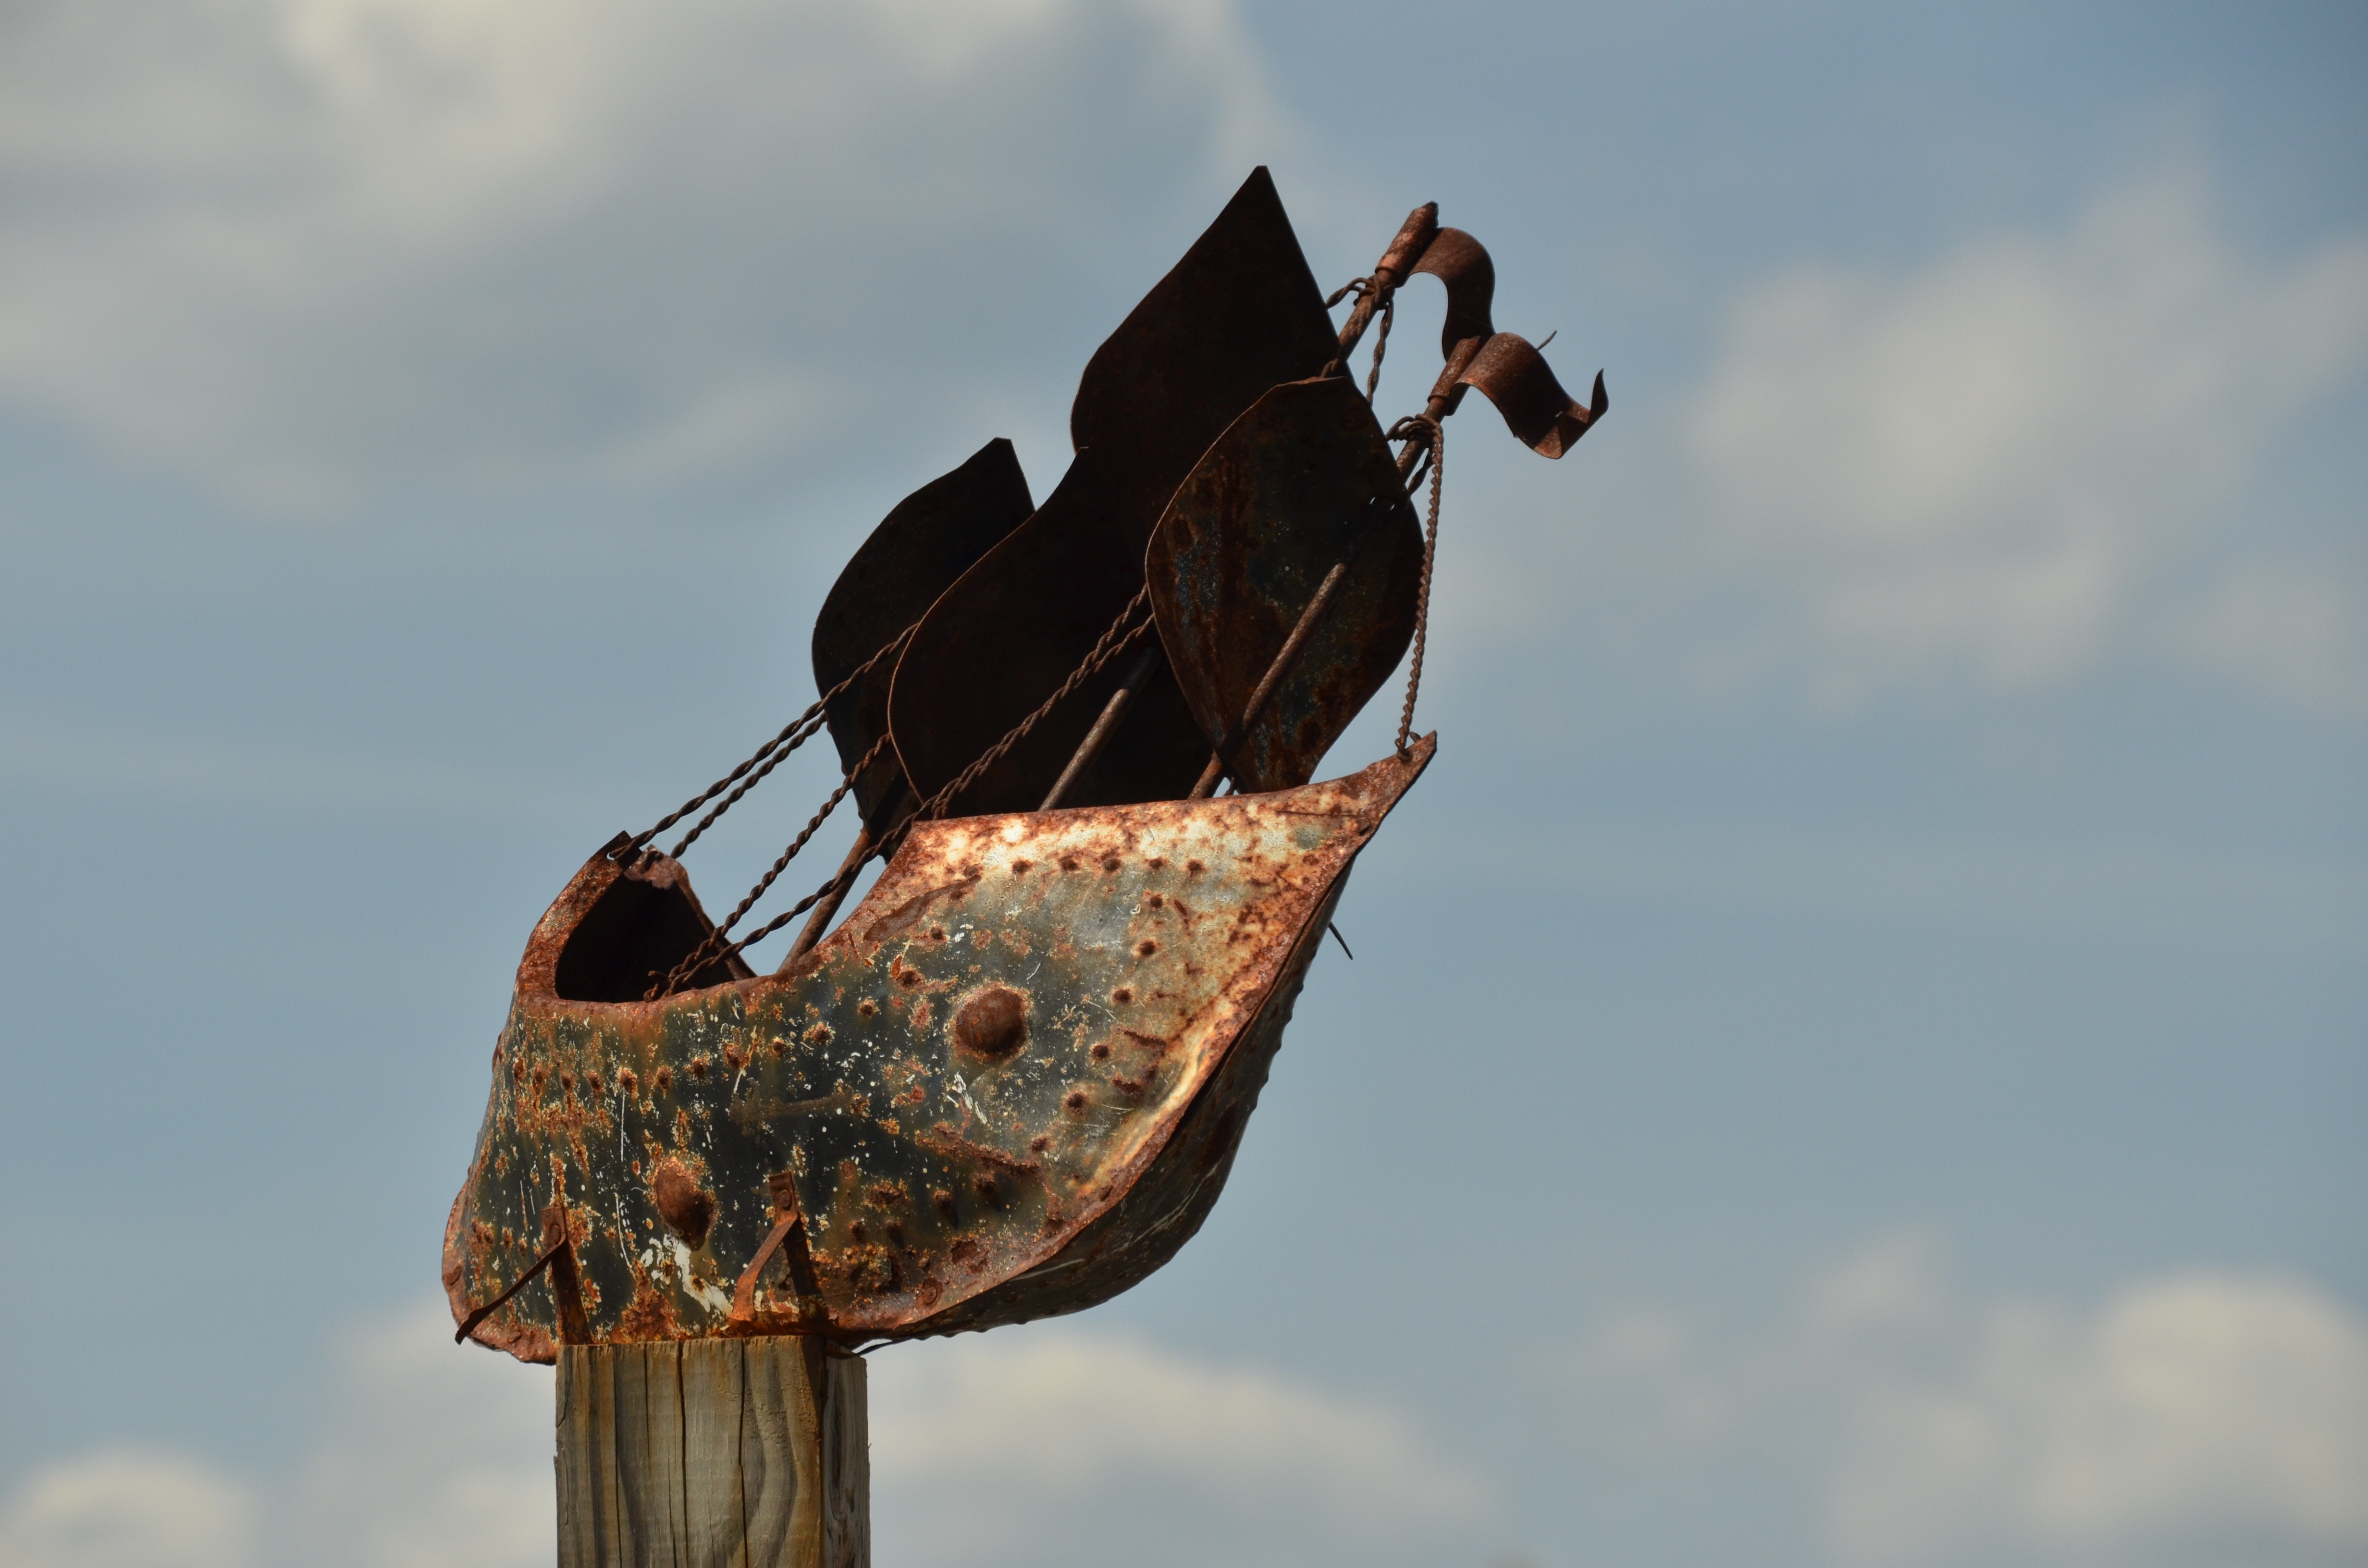
creative, boat, ship, sailing, horse, metal, sculpture, glance, manual labor, atmosphere of earth, horse like mammal